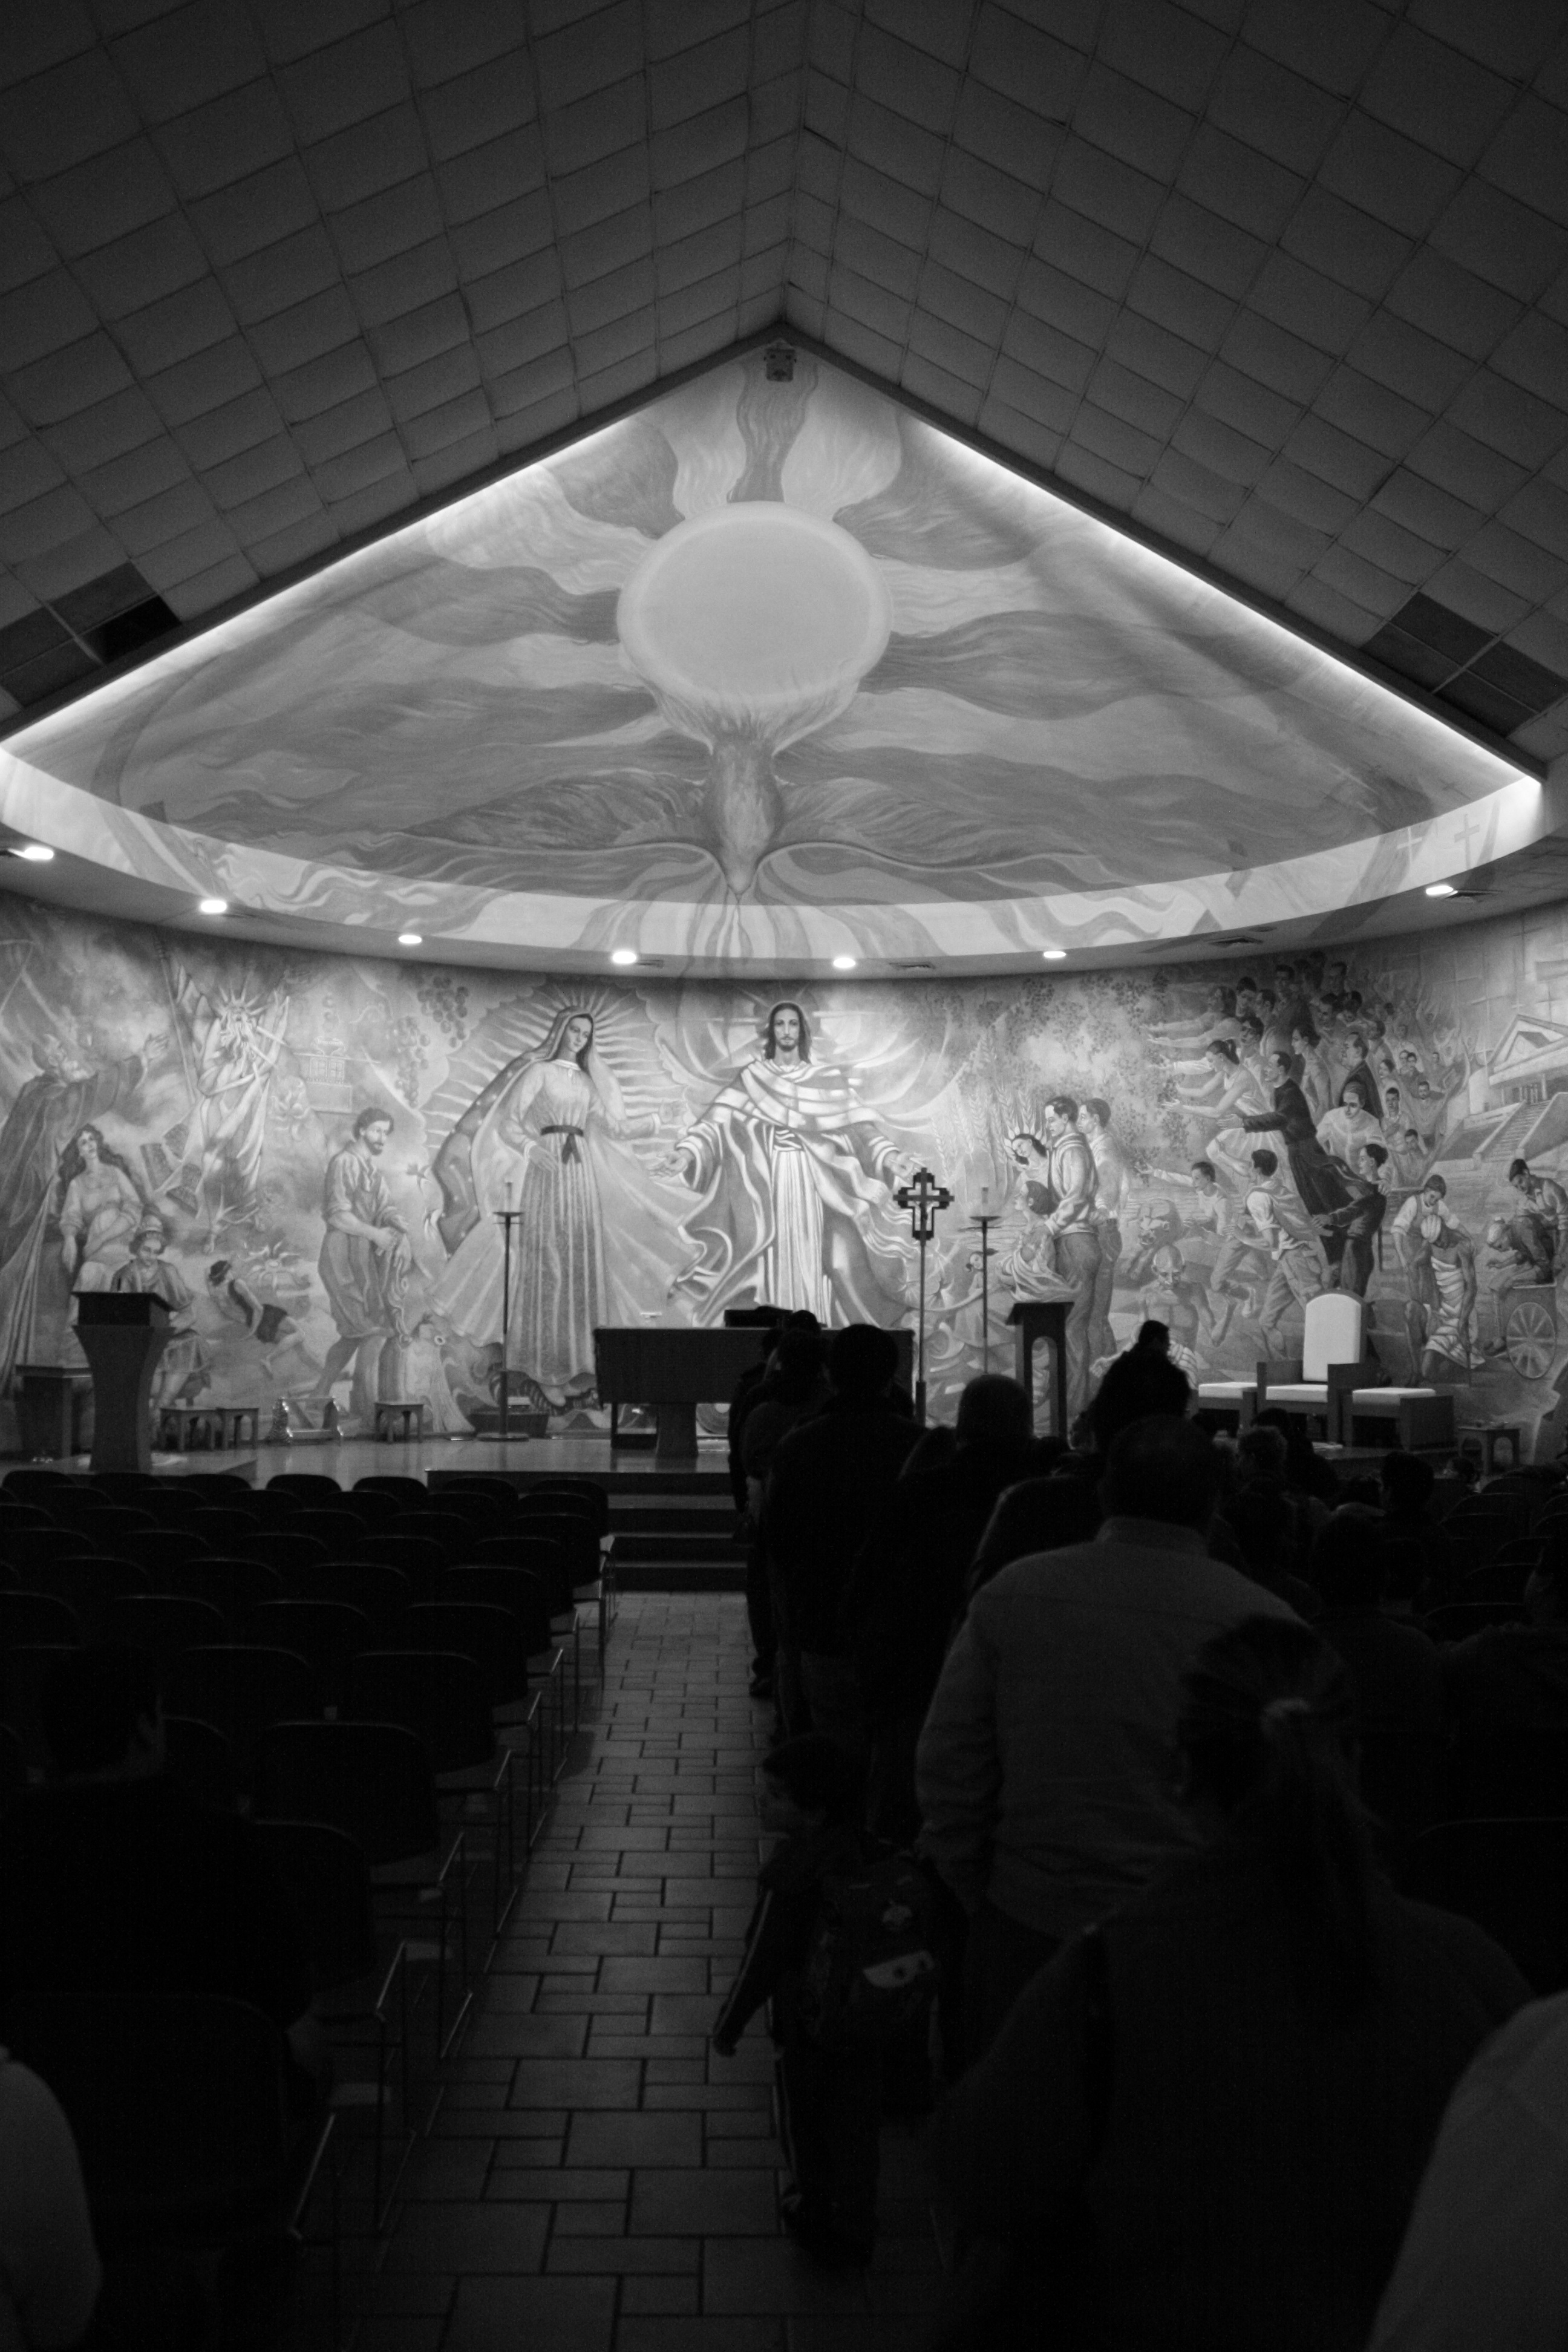
light, black and white, white, row, night, religion, darkness, church, chapel, black, monochrome, christian, lighting, religious, catholic, christ, faith, santo, shape, cult, monochrome photography